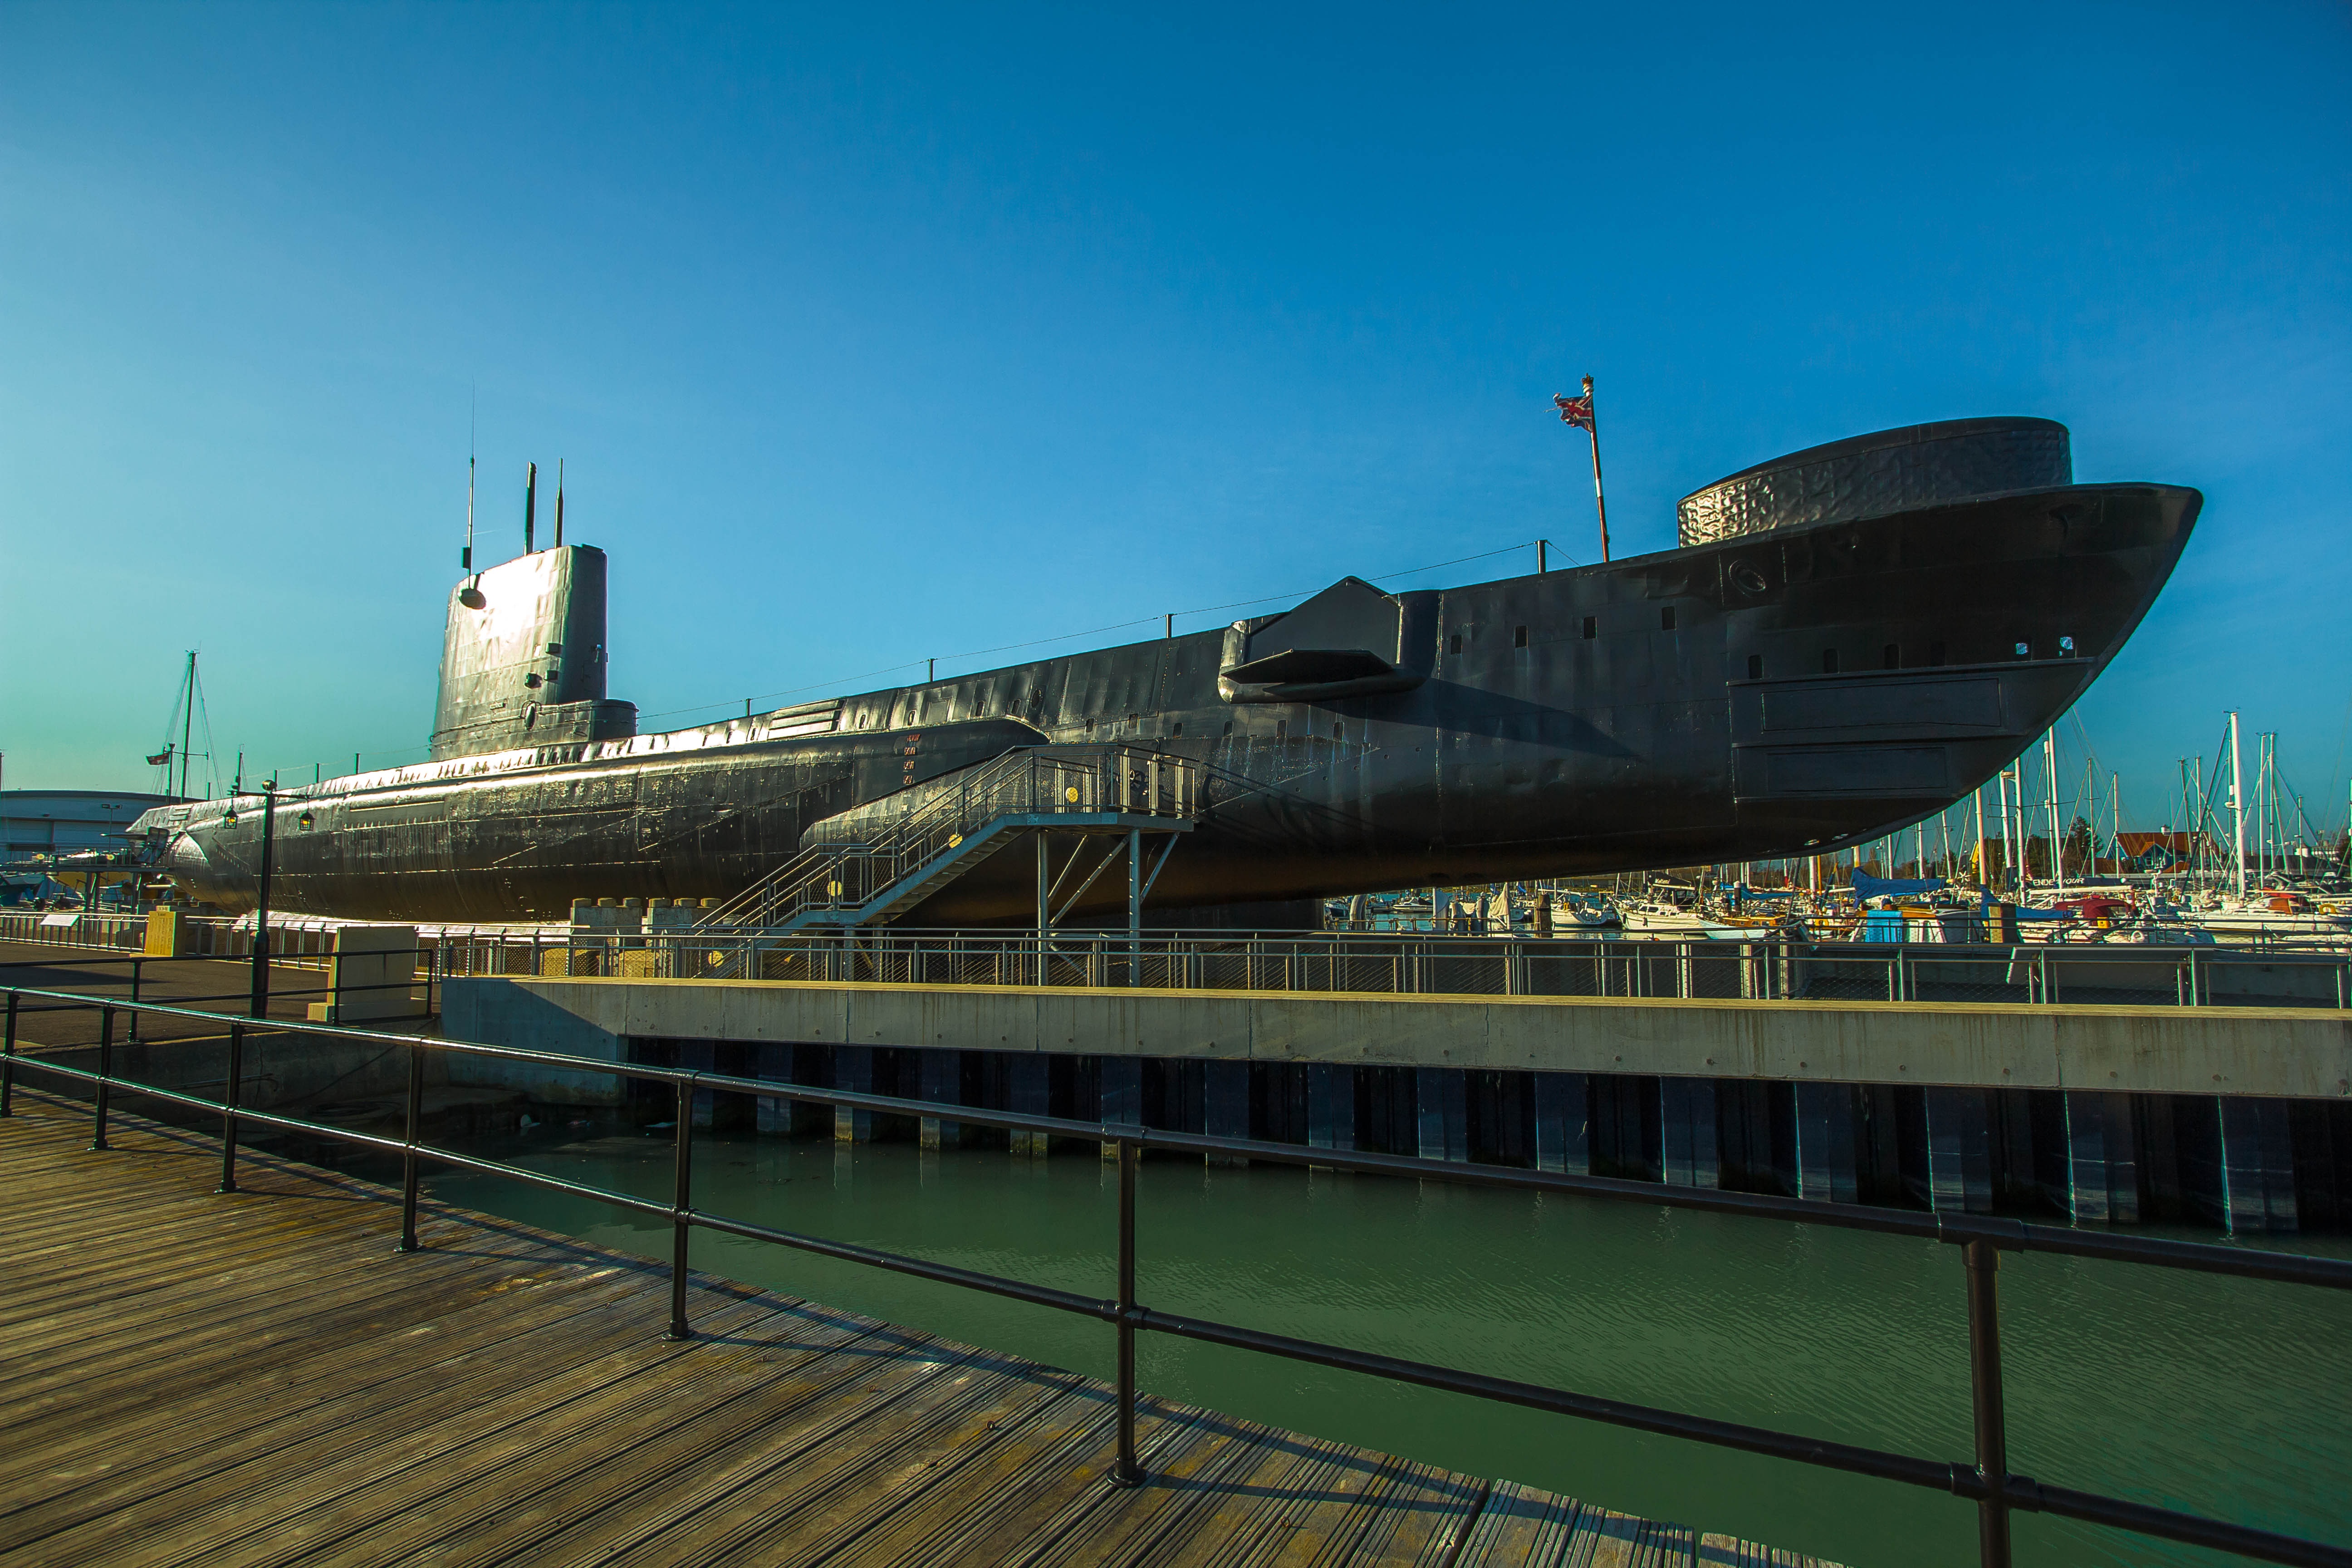
sea, ship, airplane, military, transport, vehicle, museum, aviation, united states of america, submarine, watercraft, freight transport, gosport, atmosphere of earth